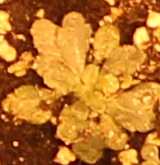
Label: Horseweed